Ace Combat Xi: Skies of Incursion

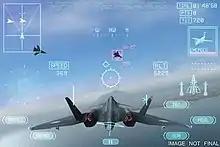
An XFA-24 Apalis engaging enemy planes during a campaign mission

"Ace Combat Xi: Skies of Incursion", which retains the core combat mechanics of the "Ace Combat" series, is a combat flight simulation game but it is presented in a more arcade-like format in contrast to other flight-sim games. The player plays the role of the flight lead in Falco Squadron, of the Aurelian Air Force. "Ace Combat Xi" does not have multiplayer capability.